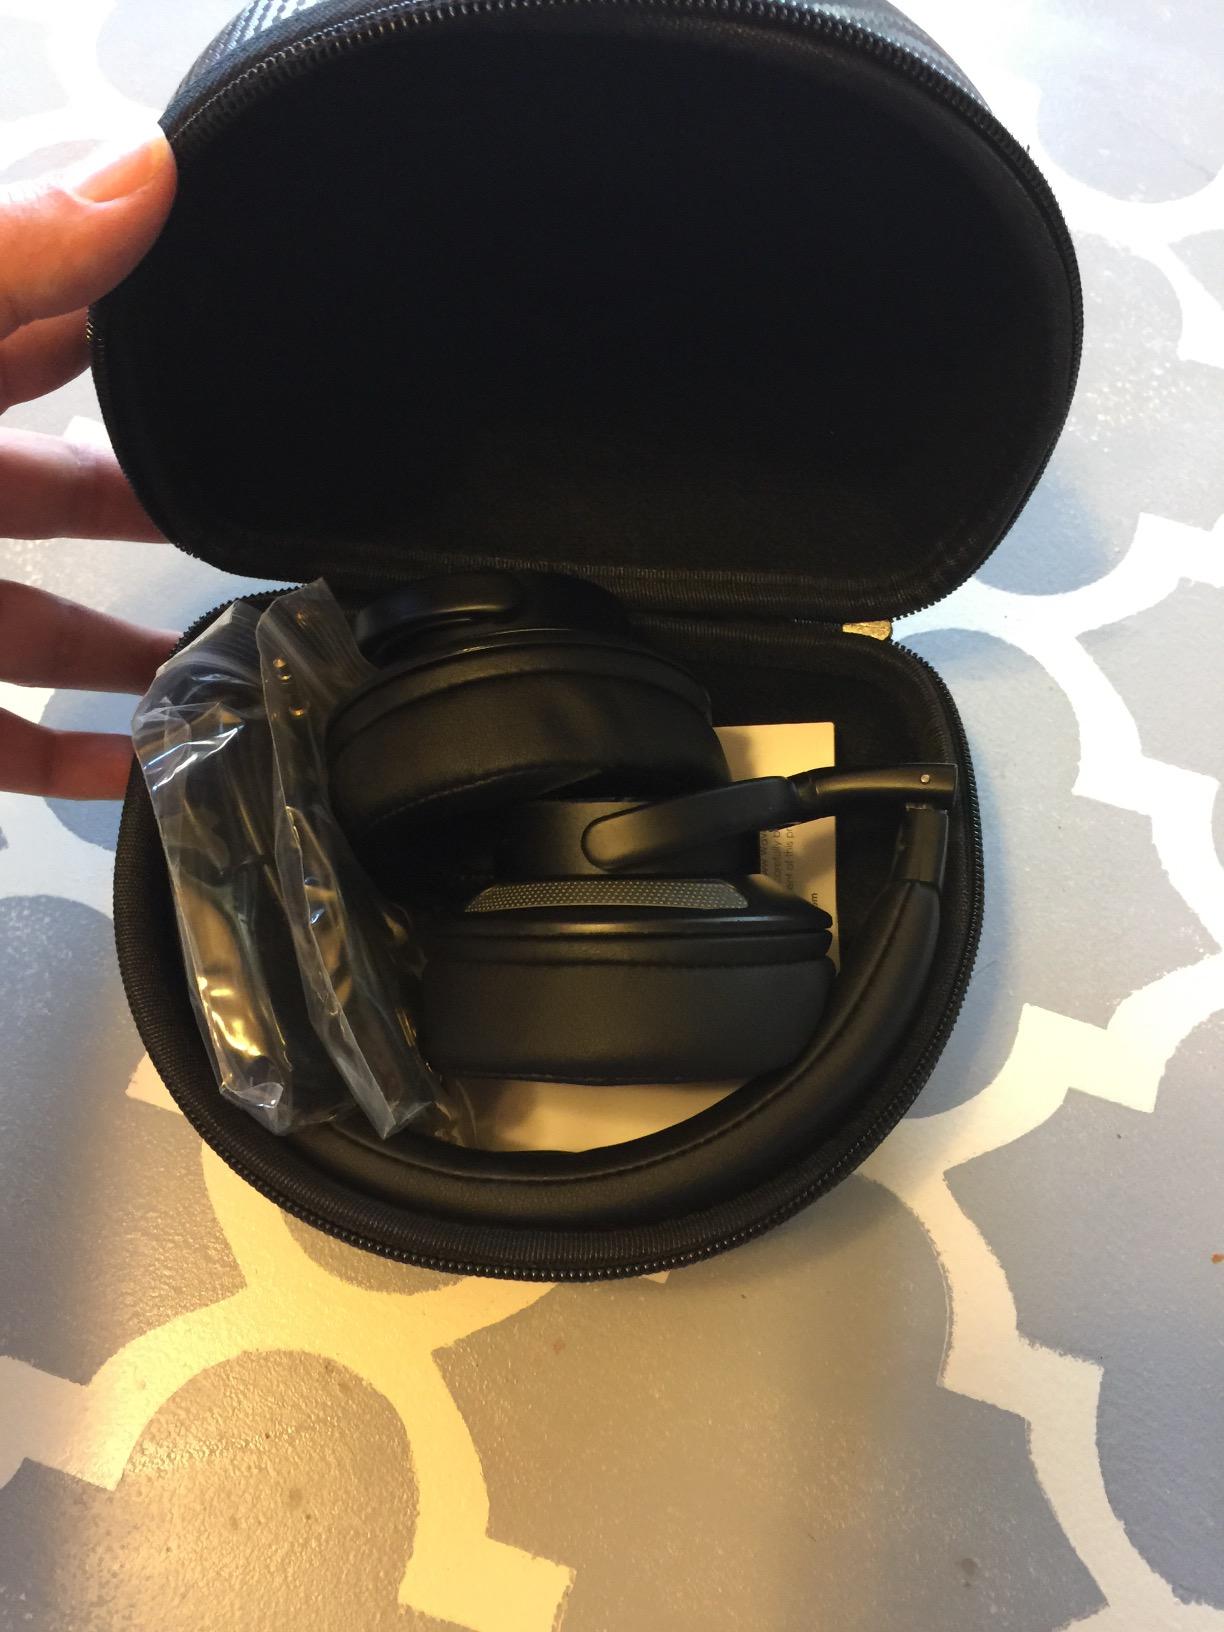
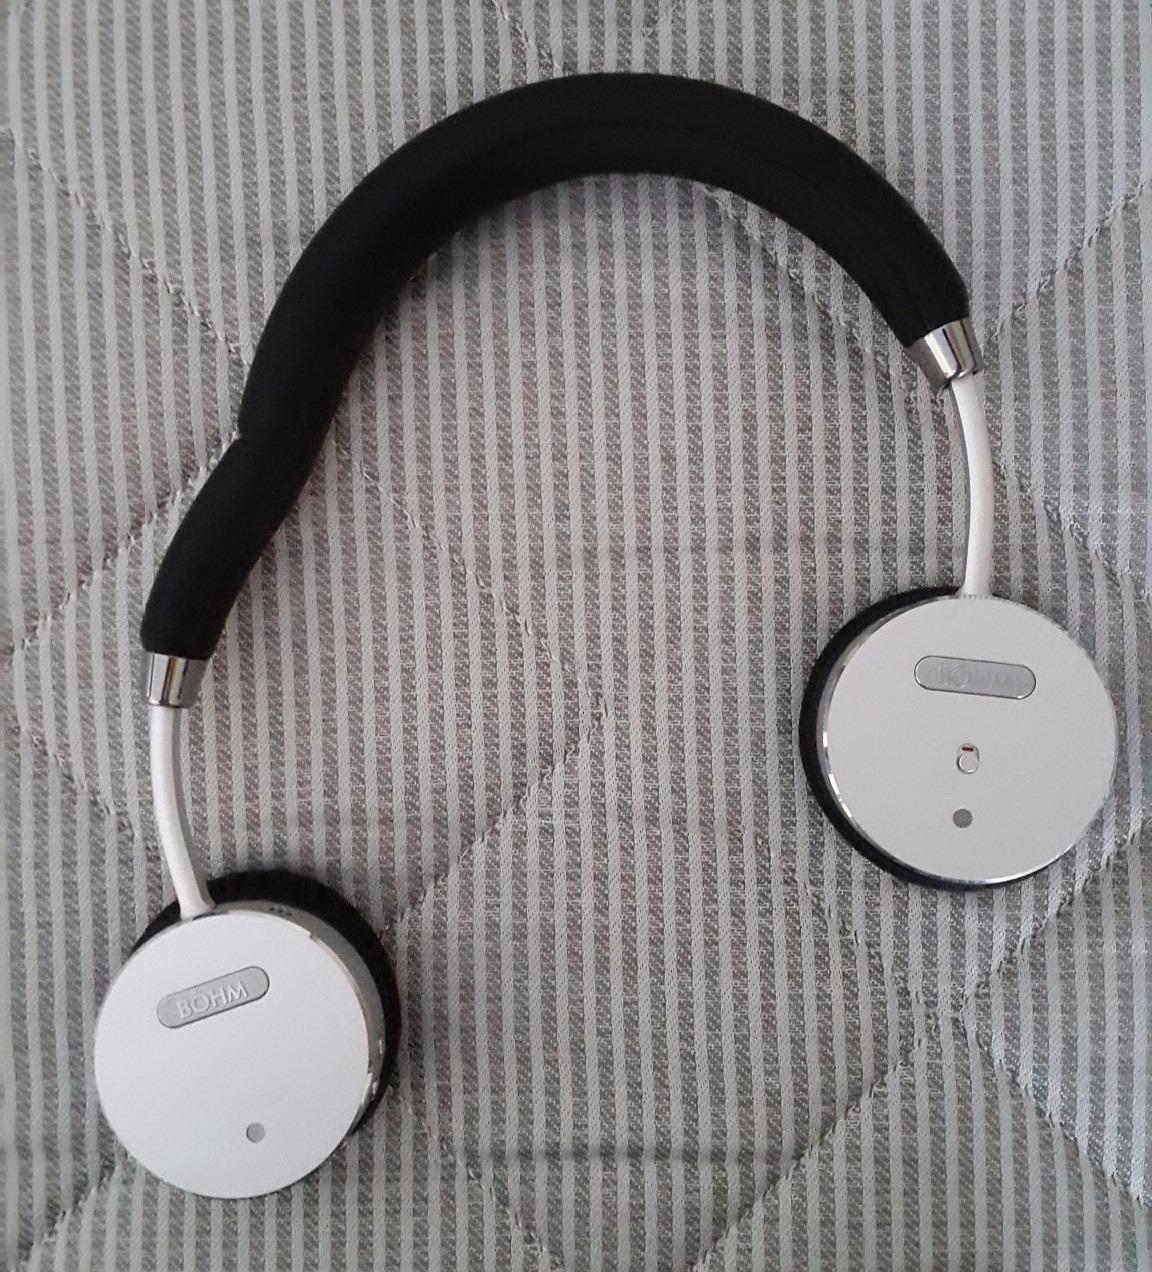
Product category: headphones
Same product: no